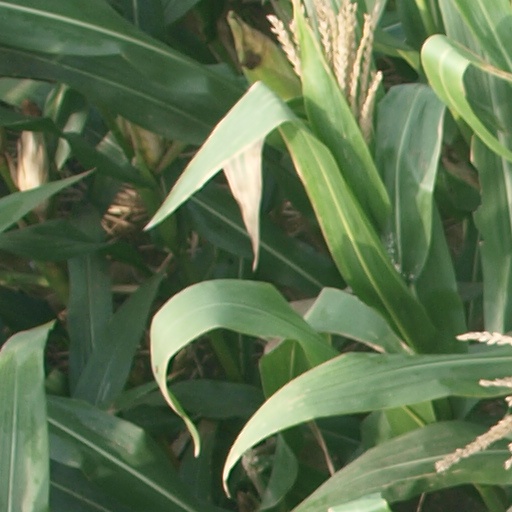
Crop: maize; corn